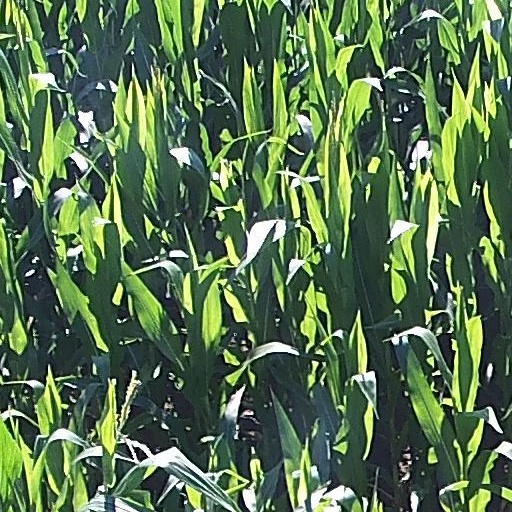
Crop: maize; corn